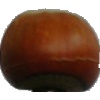
Label: Nut Forest 1